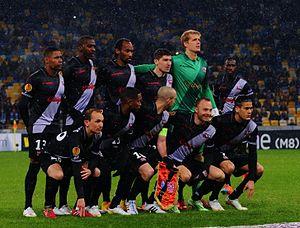
L'En Avant Guingamp est un club de football français, fondé en 1912, par Pierre Deschamps, à Guingamp, en Bretagne. L'équipe professionnelle masculine évolue actuellement en Ligue 2 et l'équipe féminine en Division 1.